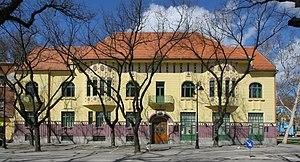
Les monuments culturels protégés constituent une catégorie de monuments de Serbie inscrits sur une liste de monuments bénéficiant de la protection de l'État. Il s'agit d'une troisième catégorie de monuments protégés classés, par leur importance, après les monuments culturels d'importance exceptionnelle et les monuments culturels de grande importance.
Le Musée municipal de Subotica est situé à Subotica, dans la province de Voïvodine et dans le district de Bačka septentrionale, en Serbie. Le bâtiment qui l'héberge est inscrit sur la liste des monuments culturels protégés.
Cet article recense les monuments culturels du district de Bačka septentrionale en Serbie, dans la province autonome de Voïvodine.